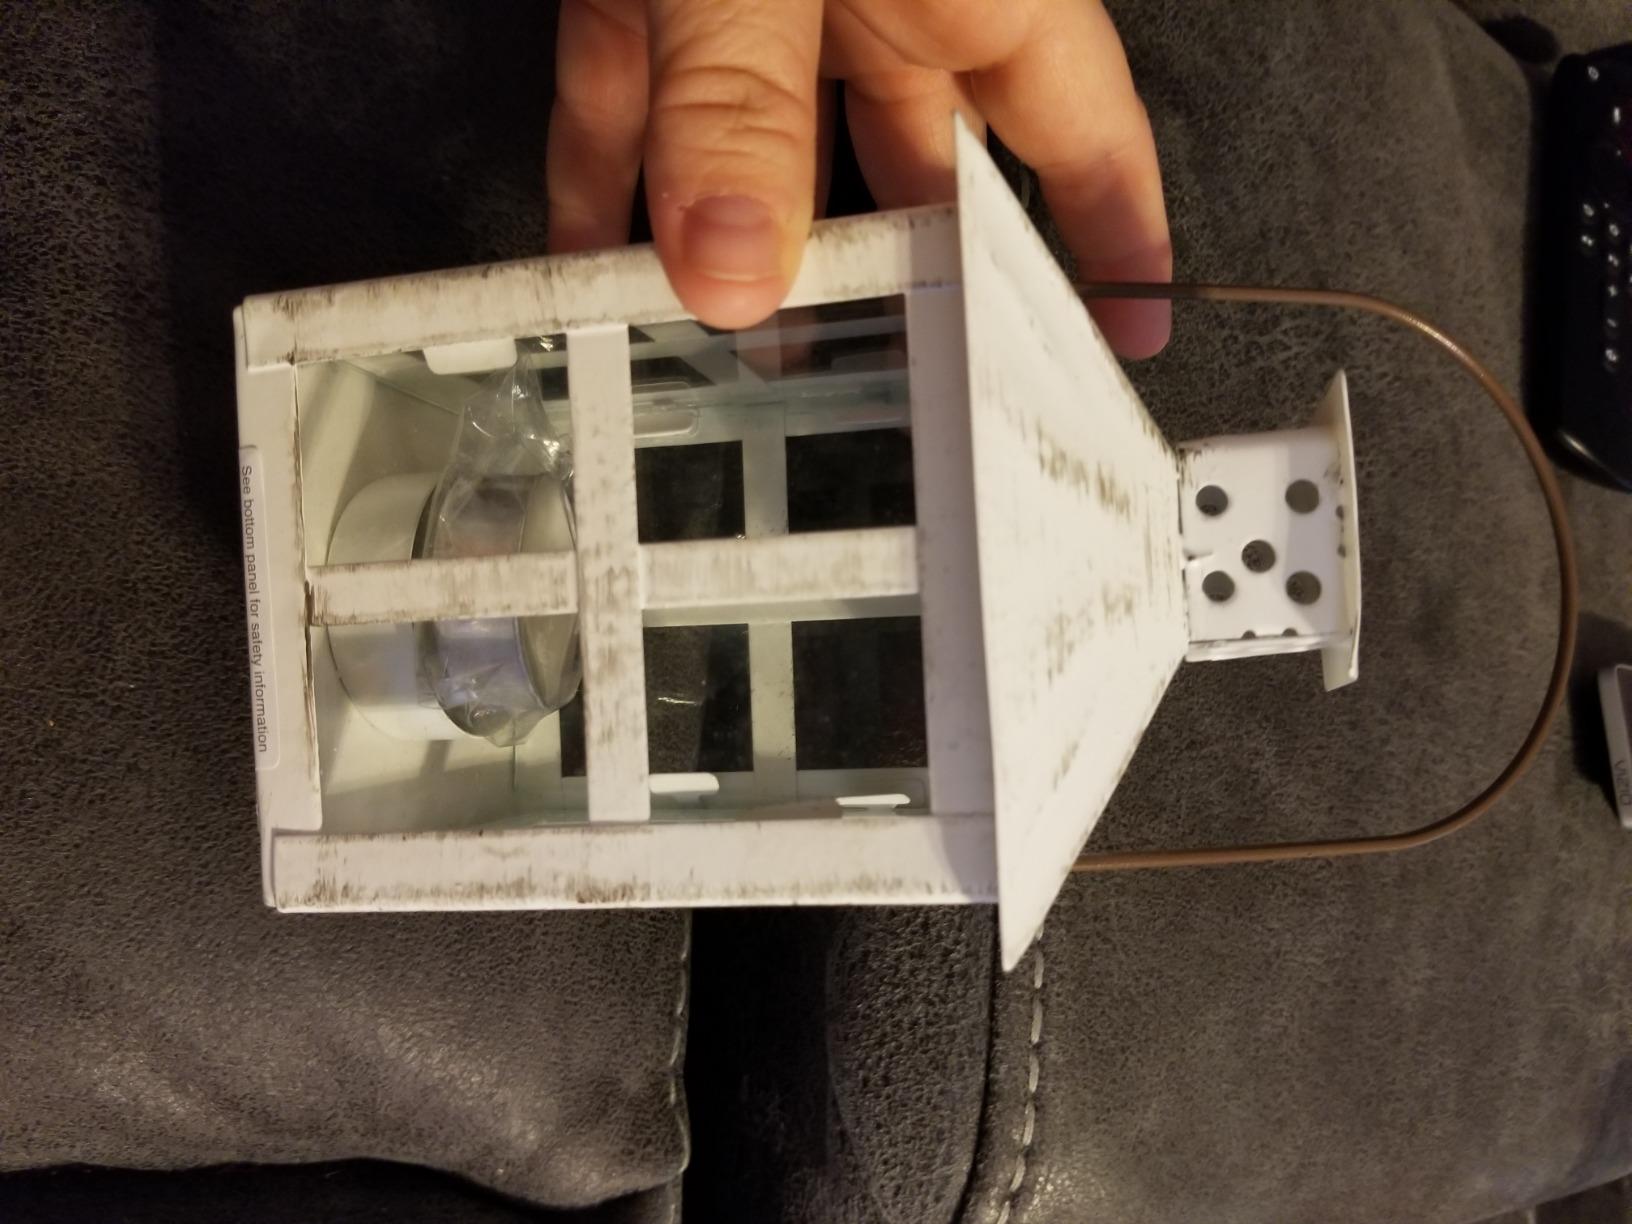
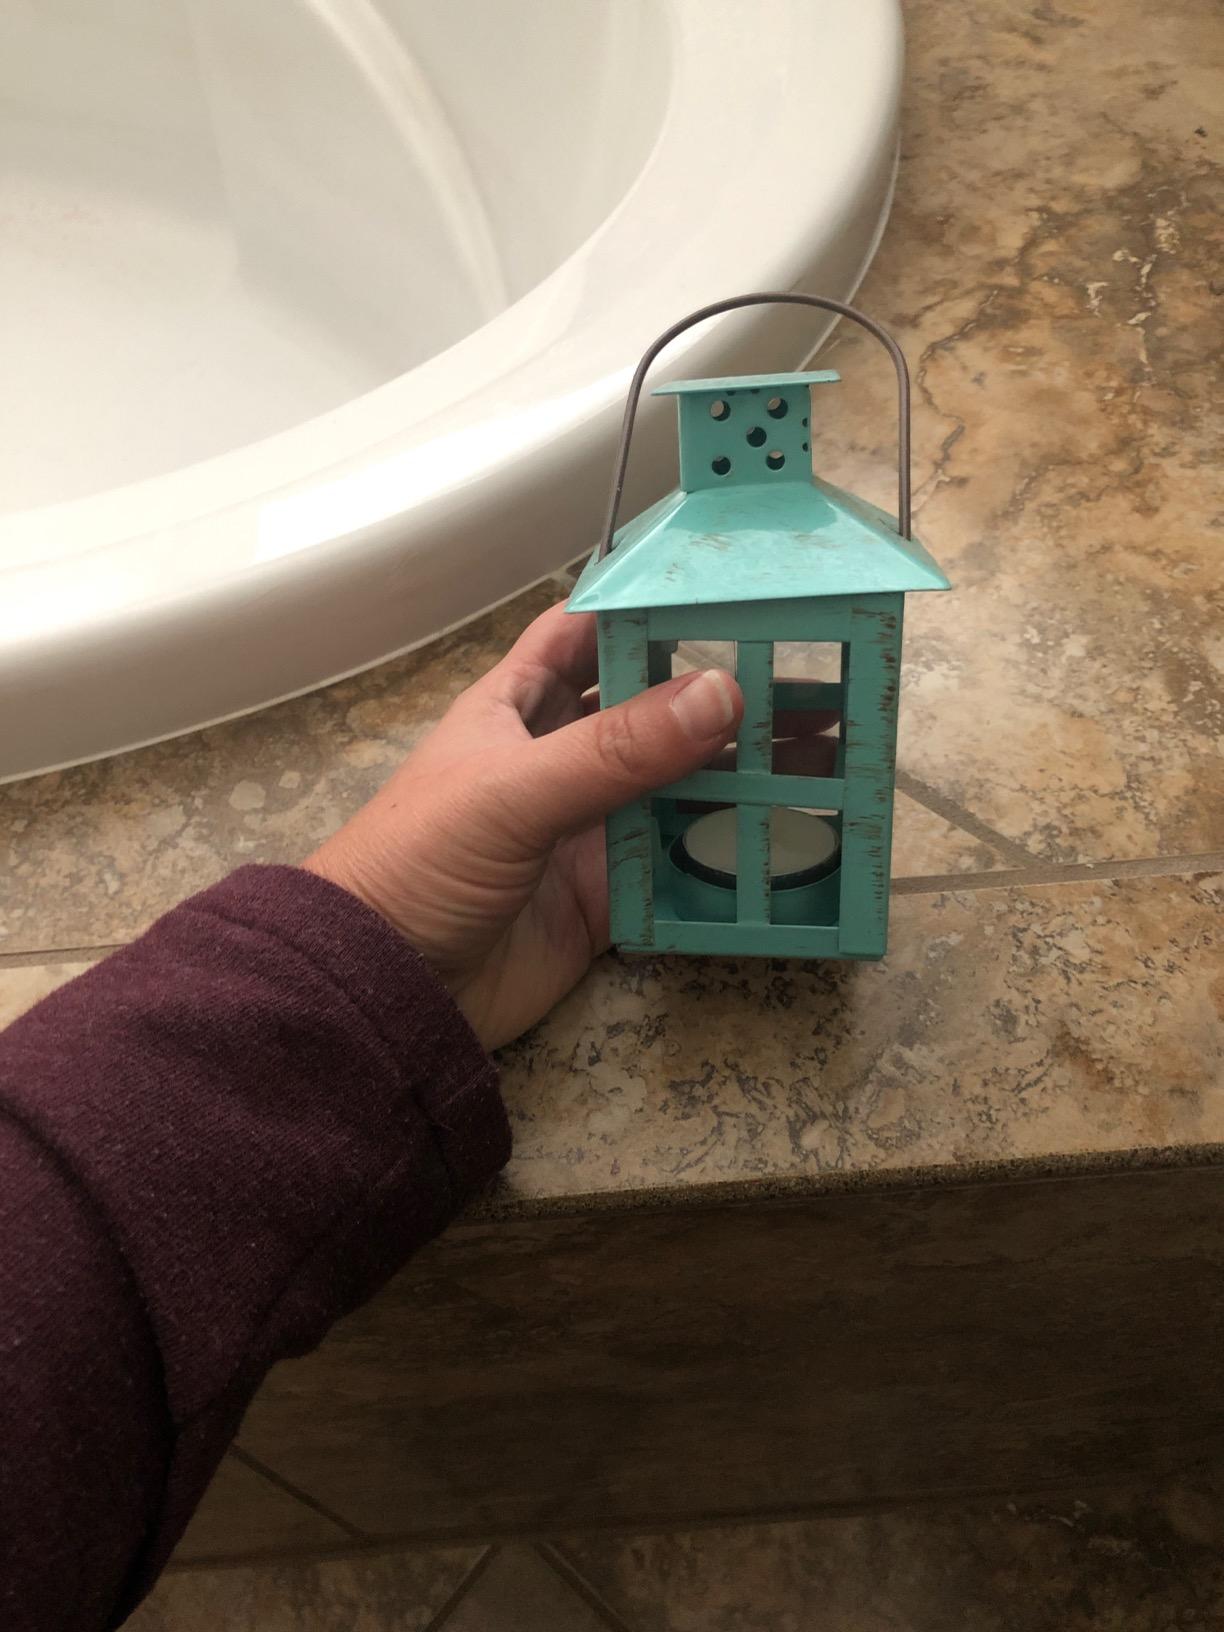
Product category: lantern
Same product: no